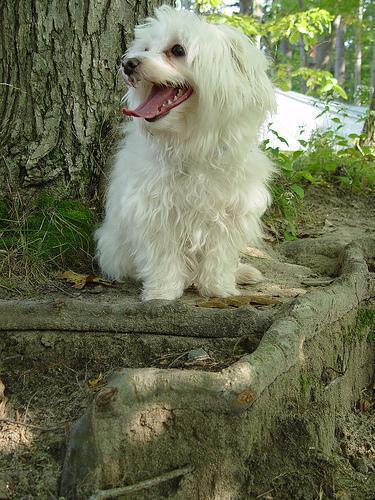
Maltese_dog